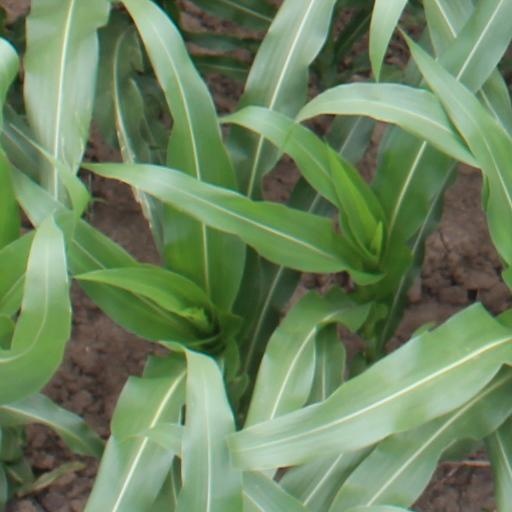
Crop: maize; corn